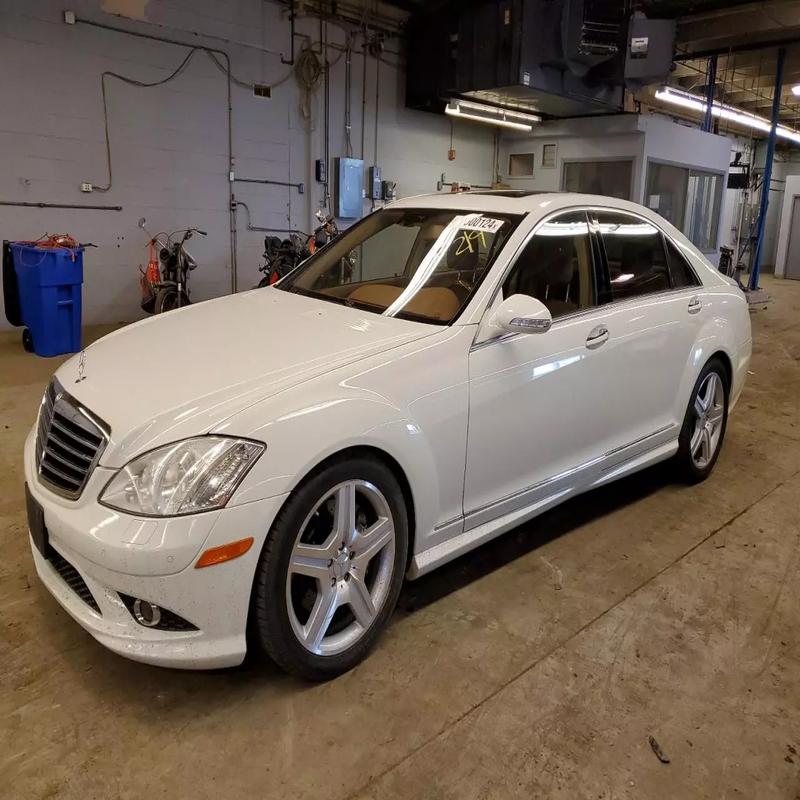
Aucun dommage détecté.
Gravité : aucun